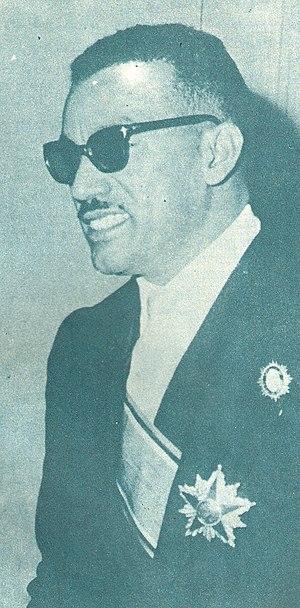
Mohammed Osman al-Said, ou Mohammed Othmane Assed, né le 17 octobre 1924 et décédé le 31 décembre 2007, est un homme politique libyen qui fut Premier ministre de son pays d'octobre 1960 à mars 1963.
Cette page recense les chefs du gouvernement libyen depuis 1951. Le titre du chef du gouvernement a évolué ainsi :